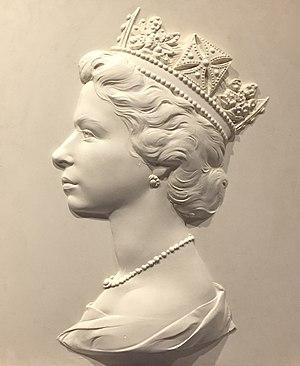
Les timbres au type Machin sont des timbres-poste d'usage courant britannique à l'effigie de la reine Élisabeth II.